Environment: real
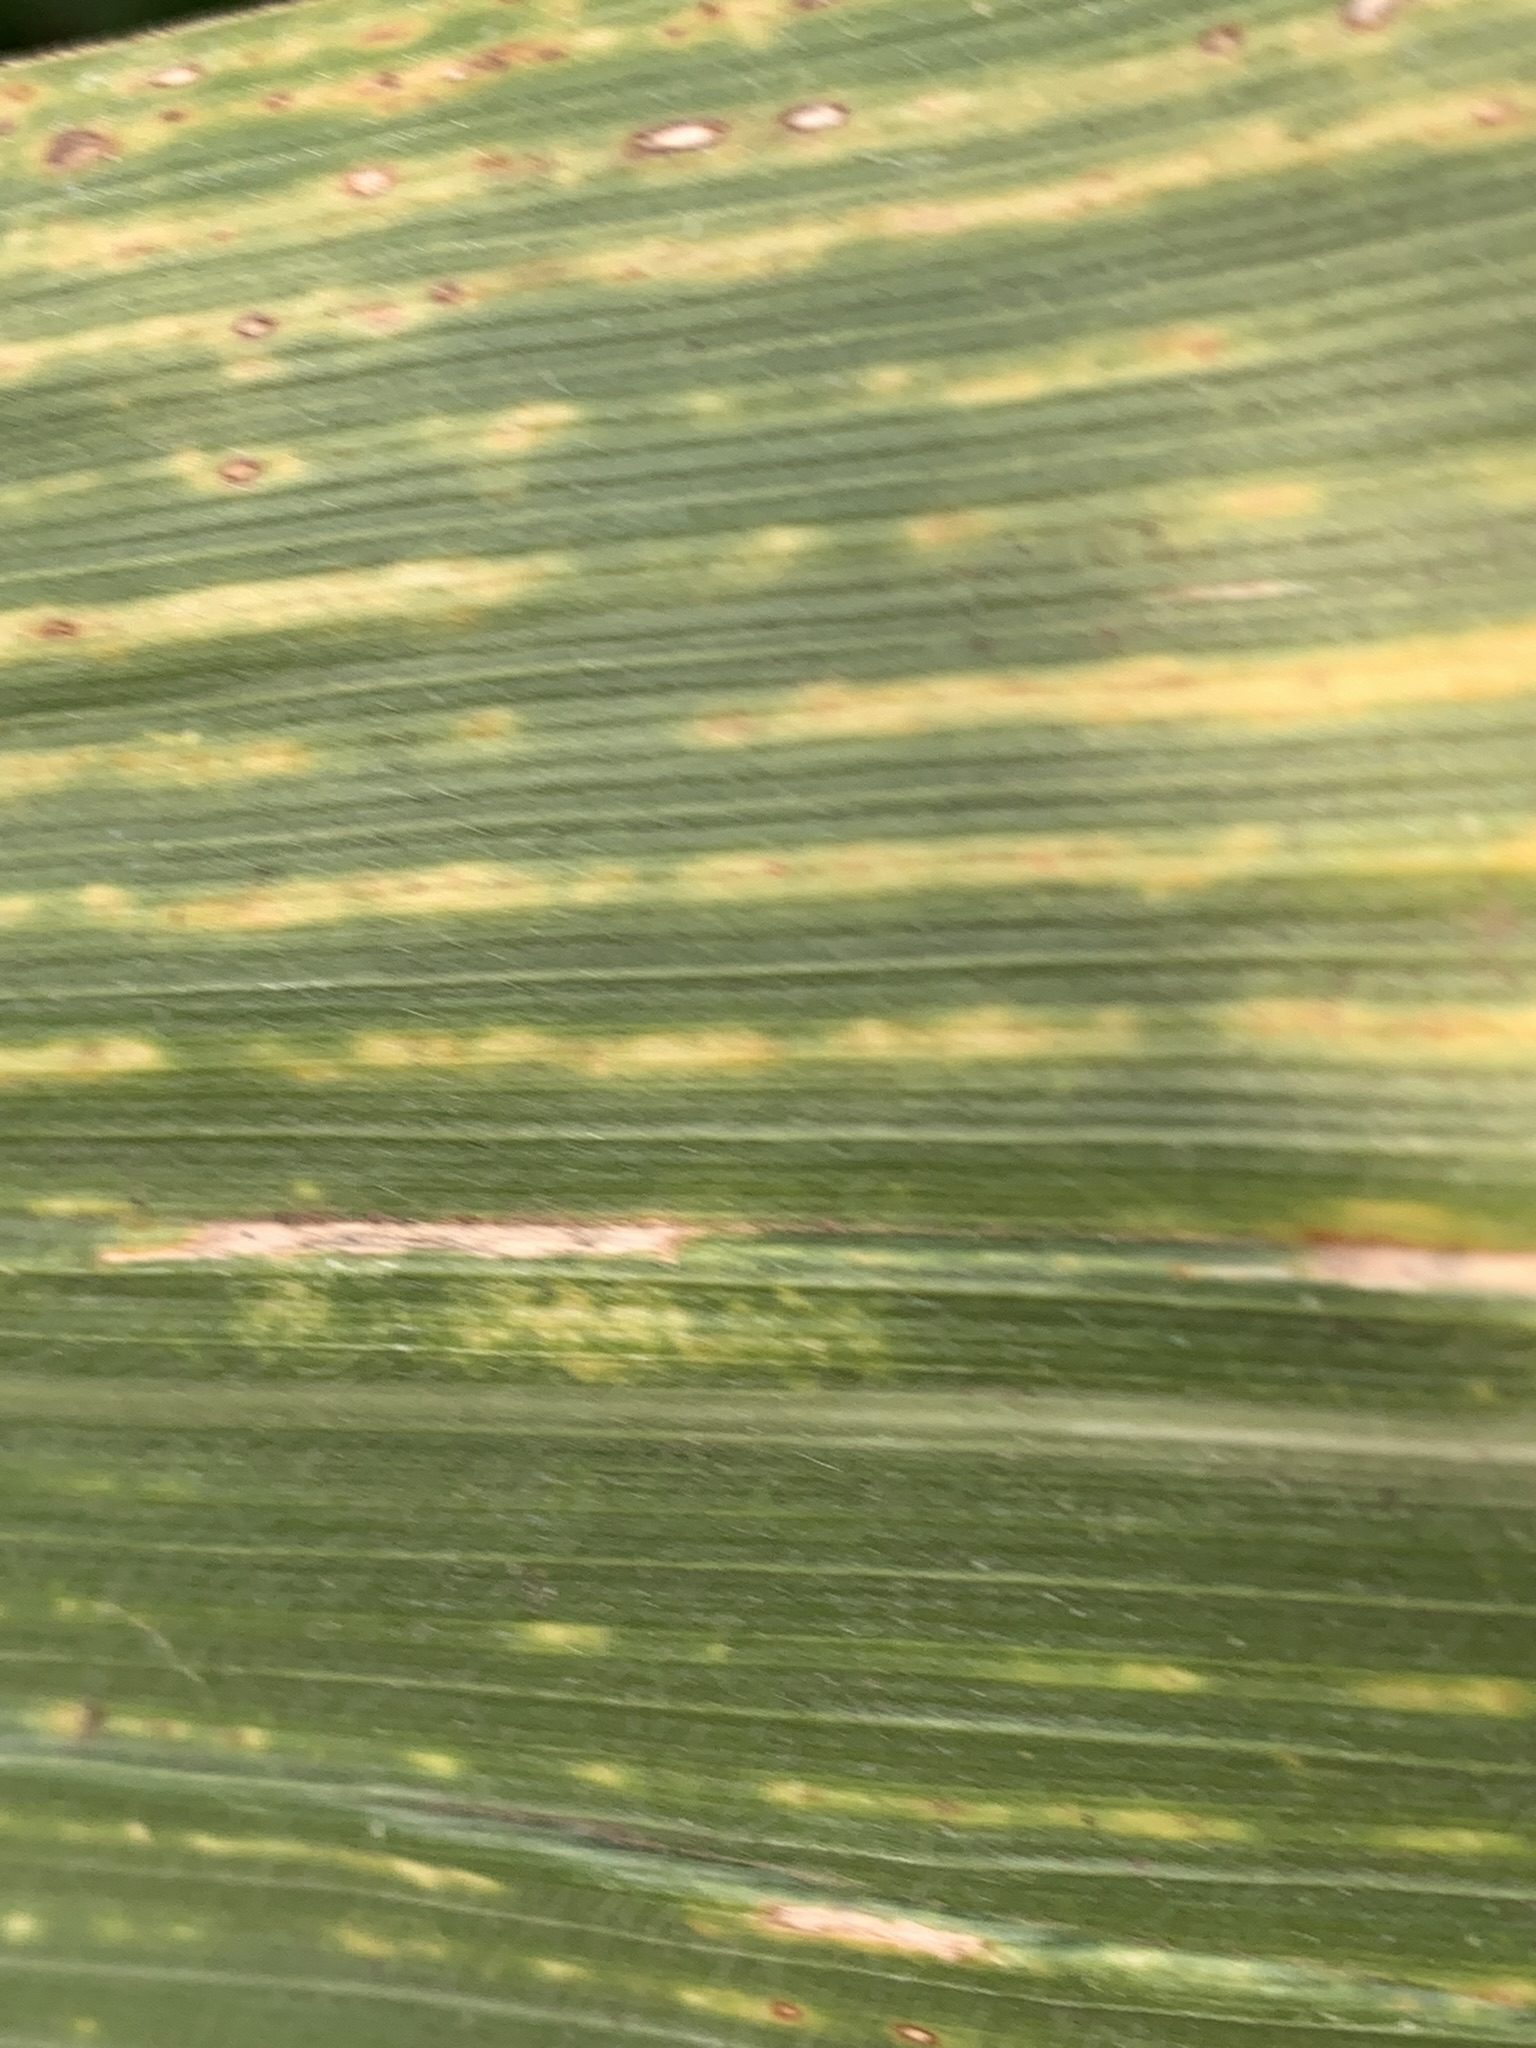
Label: lethal_necrosis